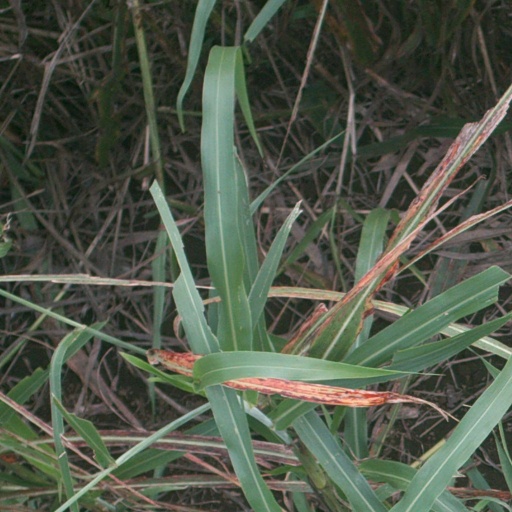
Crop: sorghum